Battle of Dennewitz

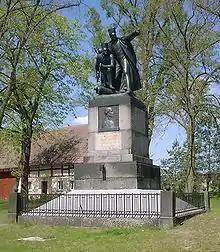
Bülow memorial

There were signs that all was not well in the French army at this time. The French Empire, bogged down and losing the Peninsular War in Spain, was seriously short of cavalry troops and mounts since the 1812 Russian campaign. As a result, there was a lack of screening and reconnaissance. The French command situation was also strained, as Oudinot was angered at being placed under Ney's command. Marshal Ney was determined to advance with all haste to Berlin and this, combined with the poor reconnaissance, allowed the French army to walk right into an assembled Allied defense. Initially forced back, Tauentzien's Corps was reinforced by Bülow's Corps and recovered the lost ground. Bülow would now assume command of the two Prussian corps for the remainder of the day.